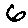
Label: 6